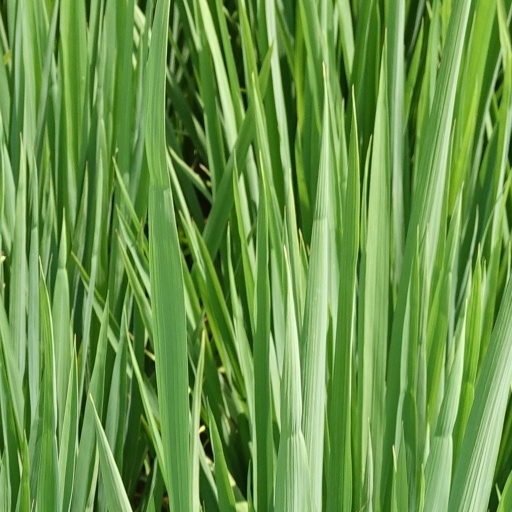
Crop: rice